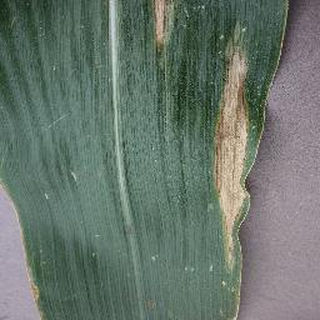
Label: corn_northern_leaf_blight